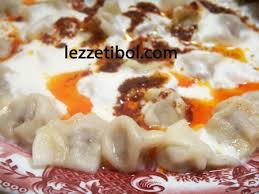
Yemek: manti